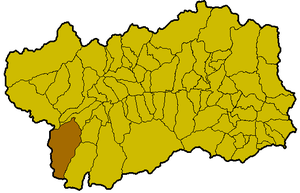
Localisation de la commune de Valgrisenche à l'intérieur de la Vallée d'Aoste. Italiano: Posizione del comune di Valgrisenche all'interno della Valle d'Aosta.
Valgrisenche est une commune italienne alpine de la région Vallée d'Aoste, située dans la vallée du même nom. Elle abrite une petite station de ski.